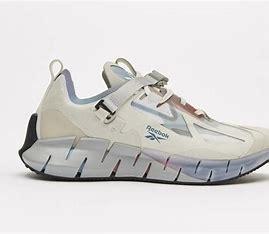
Brand: Reebok
Model: ZIG Kinetica